Desert Mounted Corps

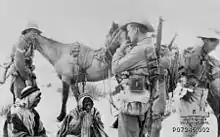
Australian patrol with locals

The 75th Division had also secured their objective and held out against a Turkish night time counter-attack and on the right the AUS MTD DIV captured Tel el Turmus virtually unopposed. The next day the Turkish forces were withdrawing and the corps were once again order in pursuit. Early in the day the AUS MTD DIV captured El Tine train station with large quantities of ammunition and other stores. Pushing on they penetrated behind the previous Turkish front line to a position east of Junction Station. The YEO MTD DIV, leading the 52nd Division captured Aqir and Naane unopposed except for some artillery shelling. The British attack had divided the Turkish forces in two. The larger contingent headed inland over the hills towards Jerusalem, pursued by the YEO MTD and AUS MTD DIVs. While the smaller force headed up the coast followed by the ANZ MTD DIV. The 1st LH and New Zealand Brigades captured Kubeibe and Zernuka in the morning, and continued towards Ramleh and Khurbet Surafend. While the Camel Corps advanced up the sand dunes on the extreme left. At 14:00 the New Zealand Brigade encountered a Turkish force at Ayun Kara but defeated them without much difficulty. Then half an hour later the brigade was surprised and surrounded only holding out following a bayonet charge. Reinforced by the 1st Light Horse and Camel Corps Brigades the New Zealanders held out for the rest of the day. The advance continued and on 15 November the ANZ MTD DIV captured Ramleh and 350 prisoners with no opposition, followed the next day by the New Zealand Brigade entering Jaffa. By now the Turkish forces were entrenched along the north bank of the Nahr el Auja River and the ANZ MTD DIV was ordered to halt, while the army concentrated on capturing Jerusalem. Since Beersheba the Desert Mounted Corps had advanced captured 5,720 prisoners, sixty artillery guns, fifty machine guns and large stocks of ammunition and other equipment.